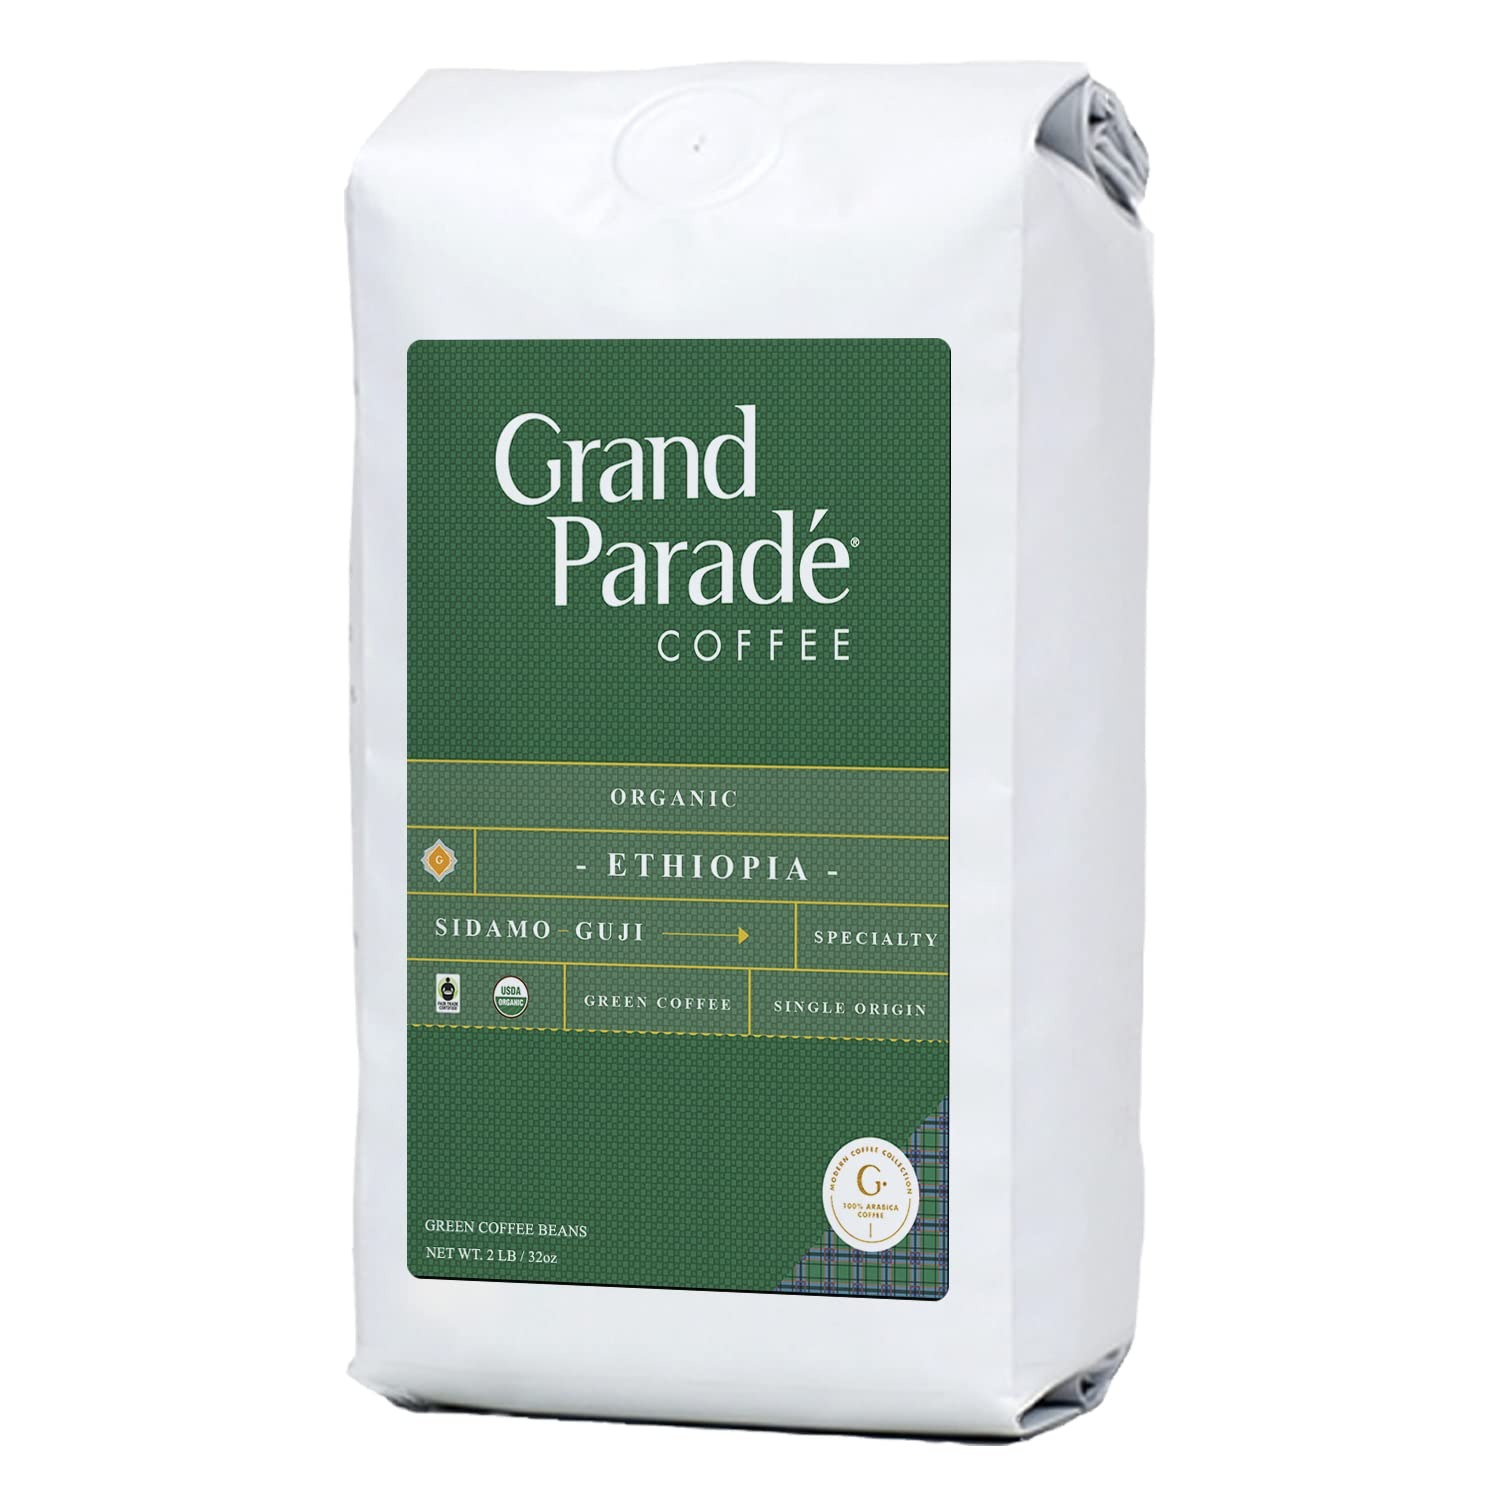
Item Name: Grand Parade Coffee, 2 Lbs Organic Ethiopian Sidamo Guji Unroasted Green Coffee Beans, Grade 1 Specialty Arabica - Fair Trade Single Origin
Bullet Point 1: Flavor Profile: peach, lemonade, mandarin, jasmine, chocolate
Bullet Point 2: Organic Ethiopian green coffee beans from Sidamo Guji region
Bullet Point 3: Premium unroasted coffee with taste like Ethiopian Yirgacheffe green coffee
Bullet Point 4: 3lbs organic raw coffee for roasting - packed fresh for home roasters
Bullet Point 5: Starter Sampler Raw Coffee For Roasting - Packed Fresh For Home Roasters
Product Description: Grand Parade Coffee - Organic Ethiopian Sidamo Guji Coffee Beans Unroasted Coffee Beans shows off fruit notes, floral aromas and a silky chocolate body. This naturally caffeinated Ethiopian green coffee has big consistent sized beans for easy home roasting. Perfect as a medium roast for pour over or drip coffee or as a dark roast for an Italian espresso with rich crema.
Value: 32.0
Unit: Ounce

Price: 28.95